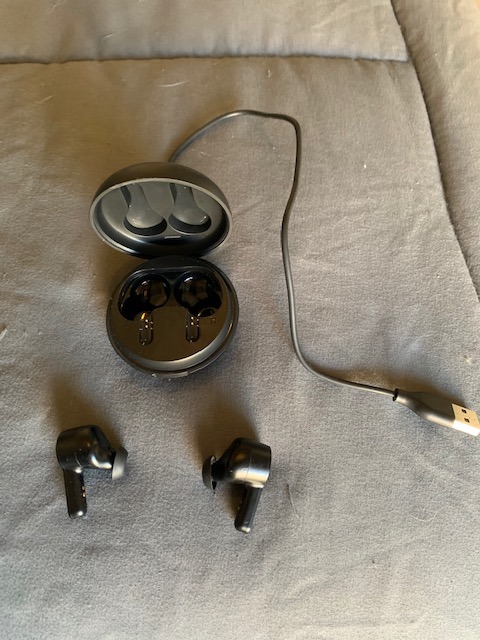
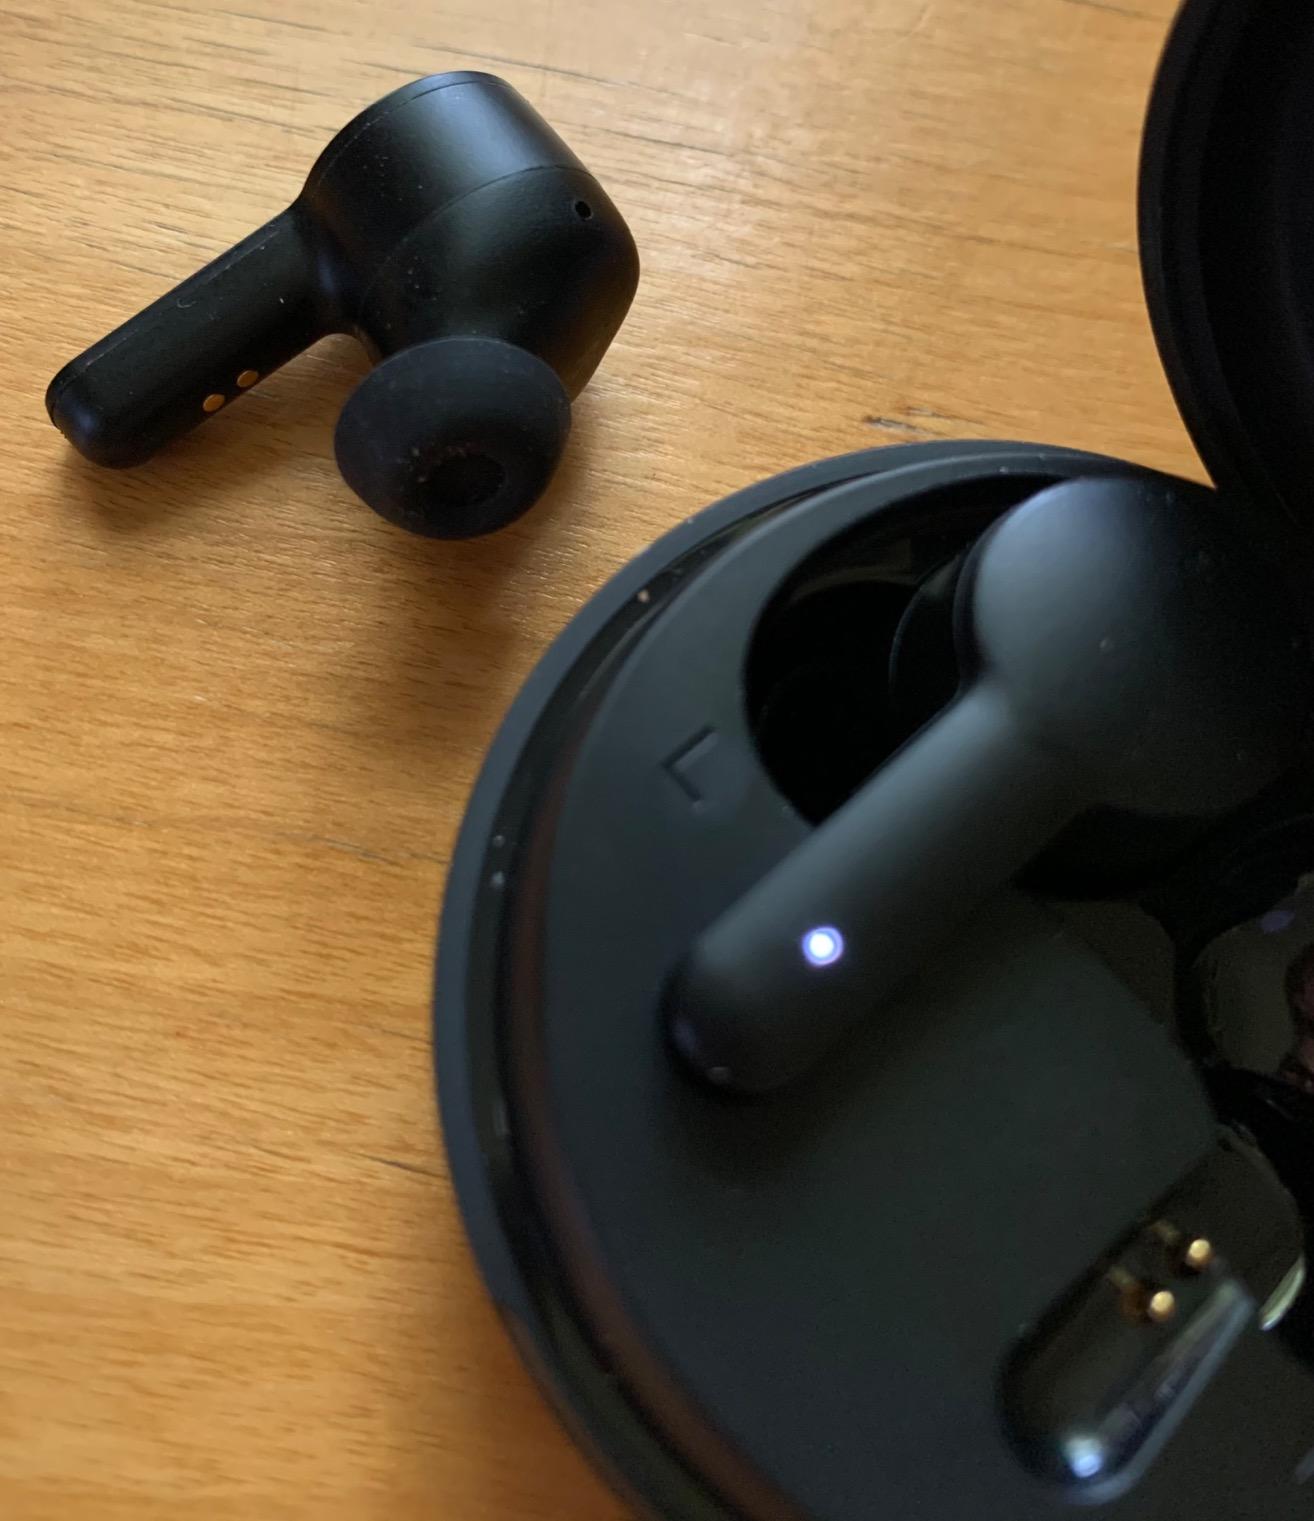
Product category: earbuds
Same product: yes